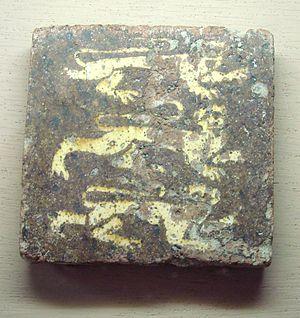
Le château Vauclair, ou château Vauclerc, était le nom d'un château construit par le roi Henri II d'Angleterre, époux d'Aliénor d'Aquitaine, et duc d'Aquitaine par sa femme, à La Rochelle vers la fin du XIIᵉ siècle, et aujourd'hui détruit.